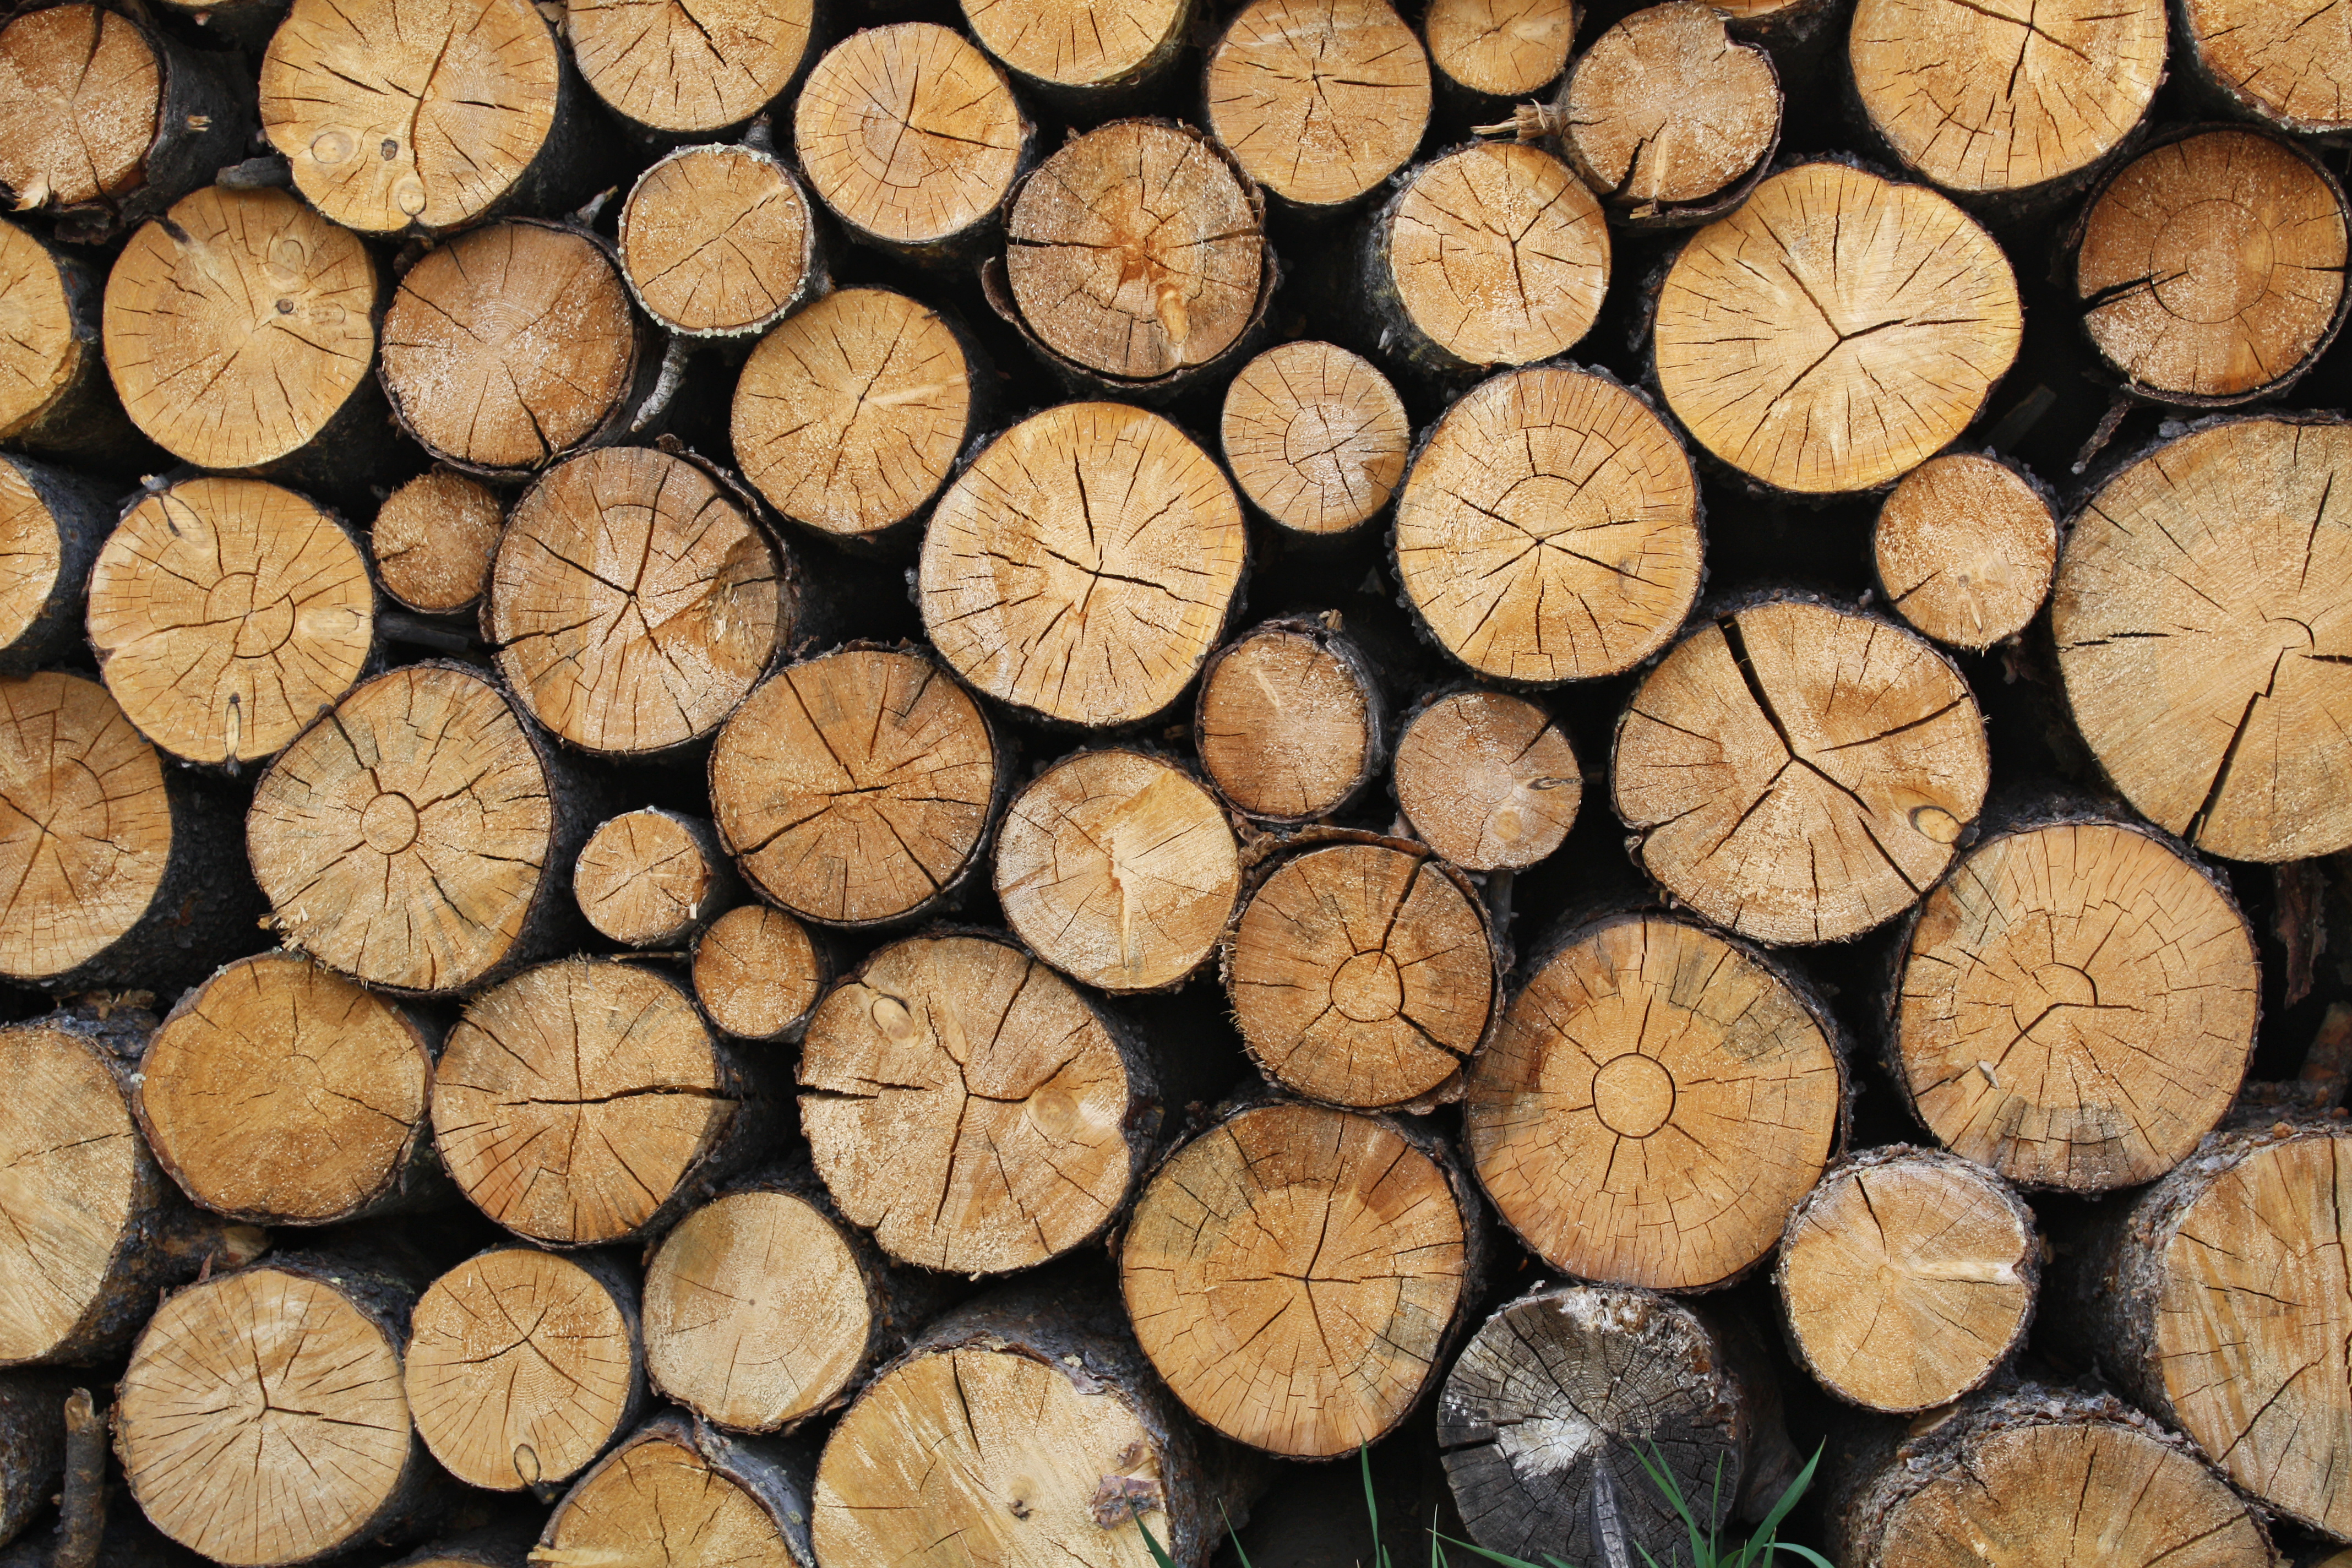
tree, plant, wood, texture, trunk, chopped, pile, pattern, produce, soil, lumber, close up, logs, shape, tree trunks, flooring, man made object